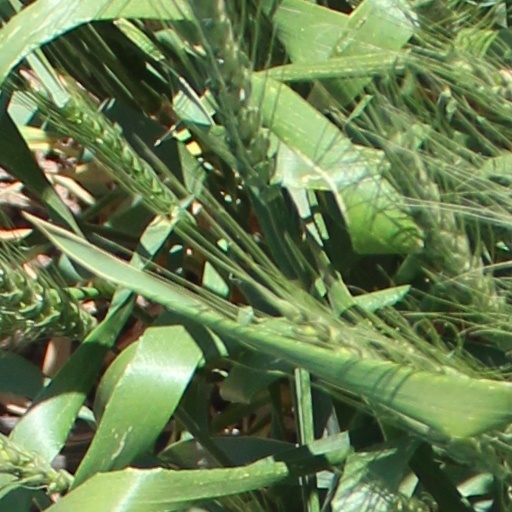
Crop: wheat